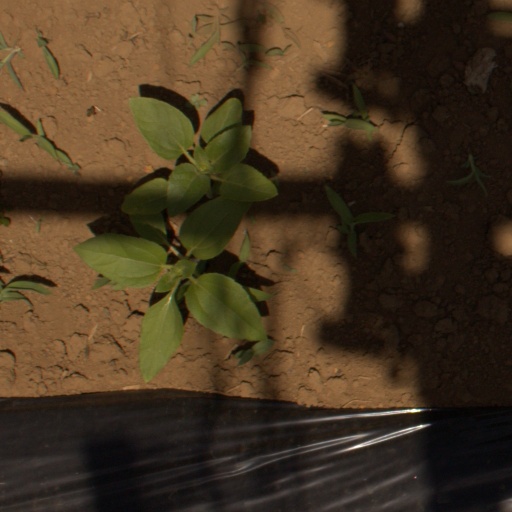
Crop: Jerusalem artichoke